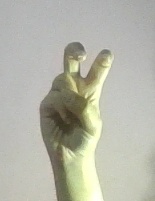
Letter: toot